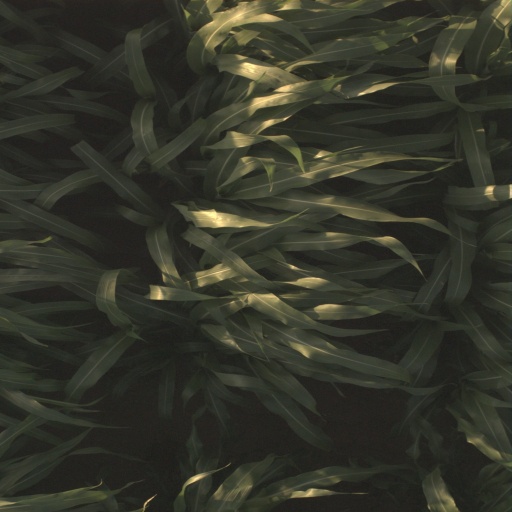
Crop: sorghum